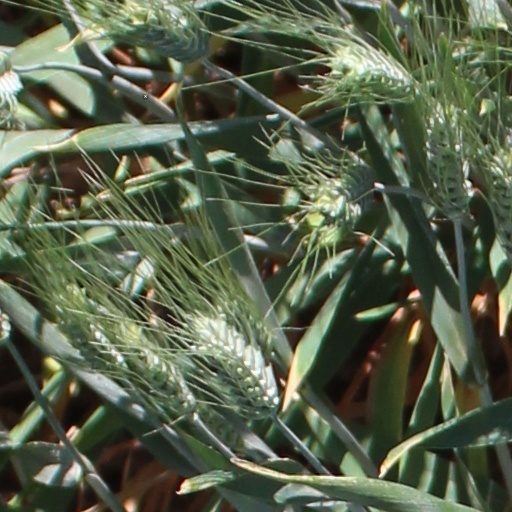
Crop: wheat